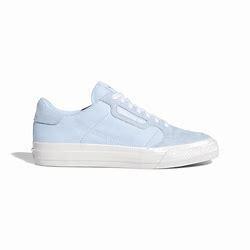
Brand: Adidas
Model: Continental Vulc